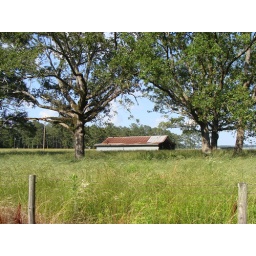
The barn framed by trees